Alon Ben-Meir

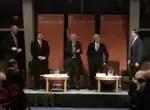
Ben-Meir hosting ambassadors Bashar Jaafari, Khalid al-Nafisee, Hamid al-Bayati, and Riyad Mansour at a "Global Leaders: Discussions with Alon Ben-Meir," on November 30, 2010.

The Global Leaders series events offer the public an opportunity to engage with top policy-makers, officials, and influential thinkers from around the world in an intimate and informal setting. In these sessions, which attract crowds from academia, media, and the general public, Ben-Meir and distinguished guests discuss critical issues facing the international community.